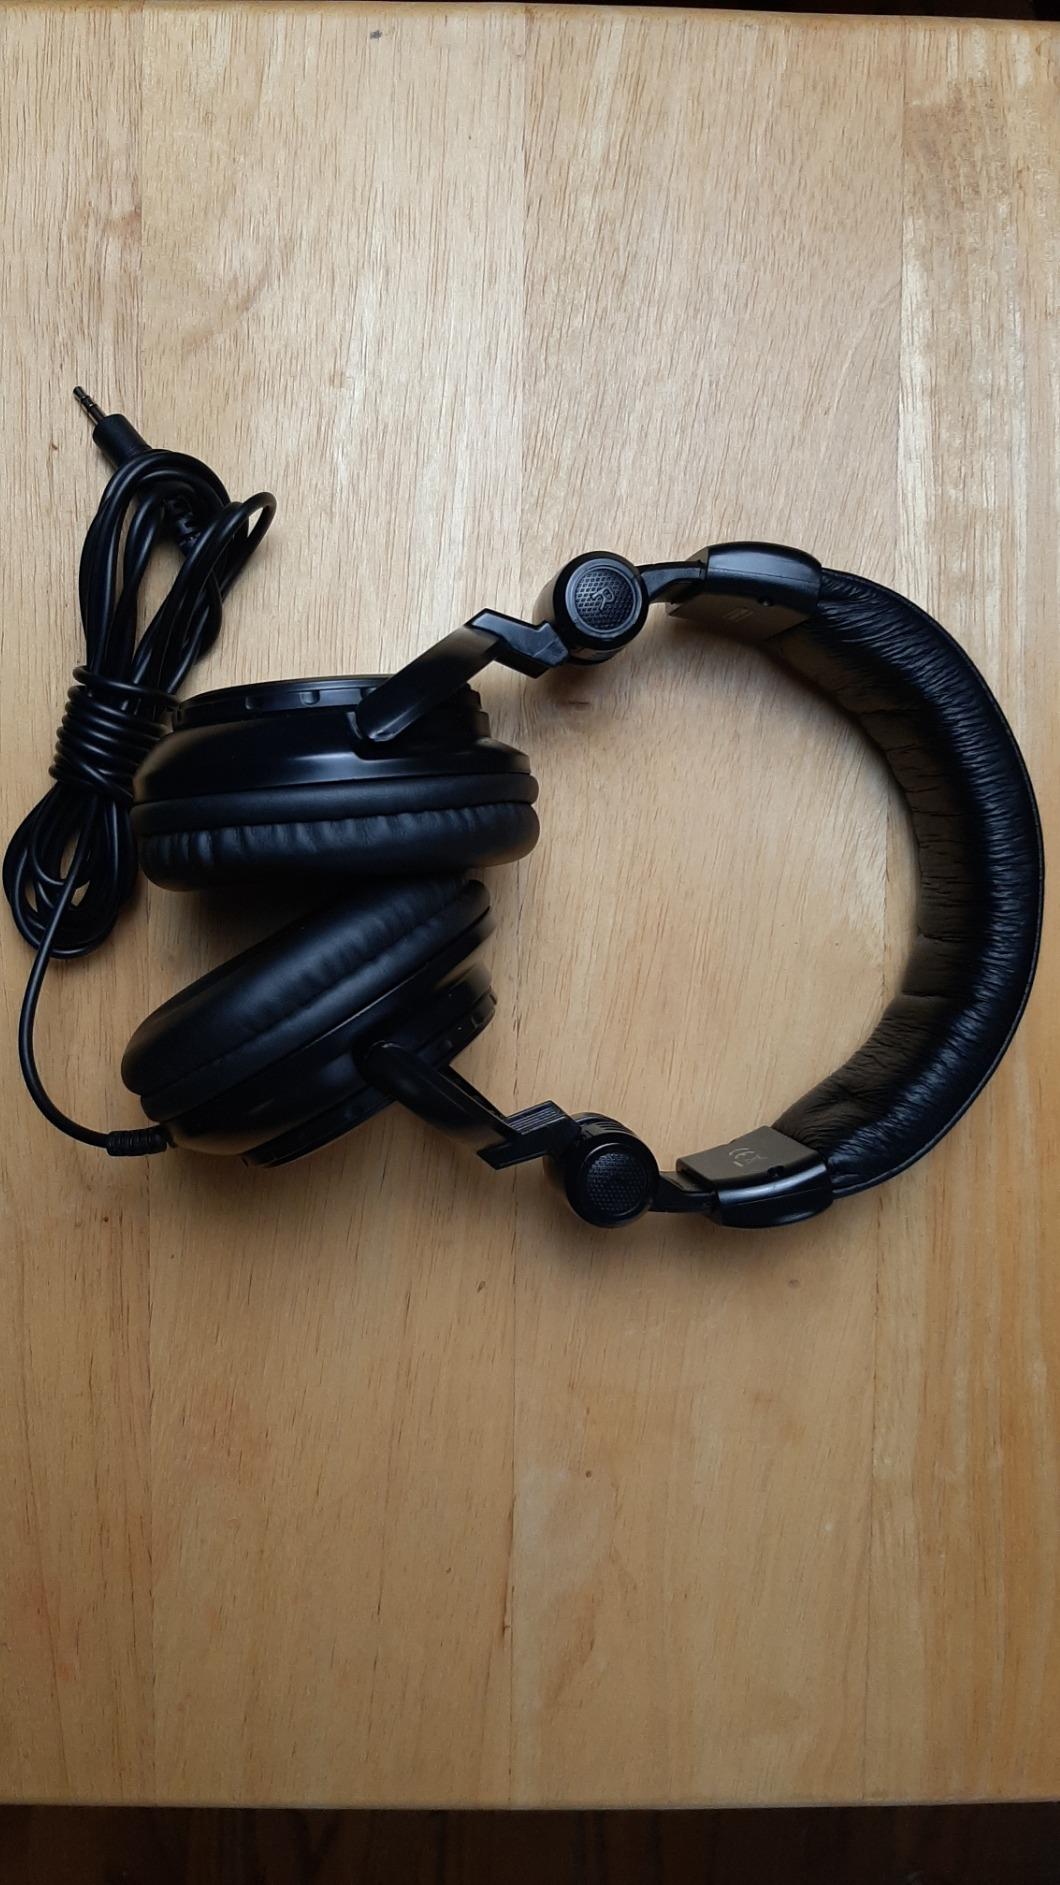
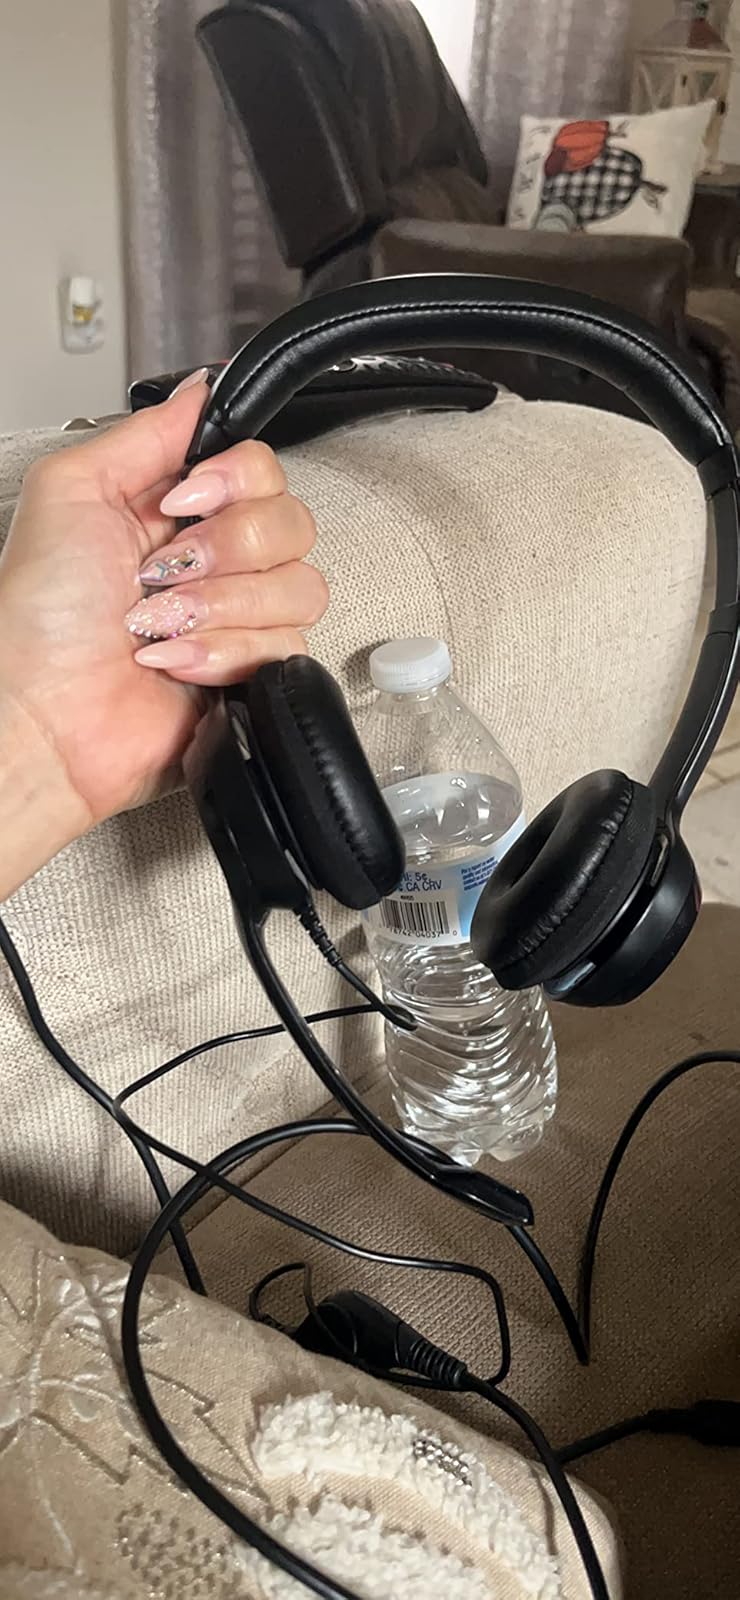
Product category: headphones
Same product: no